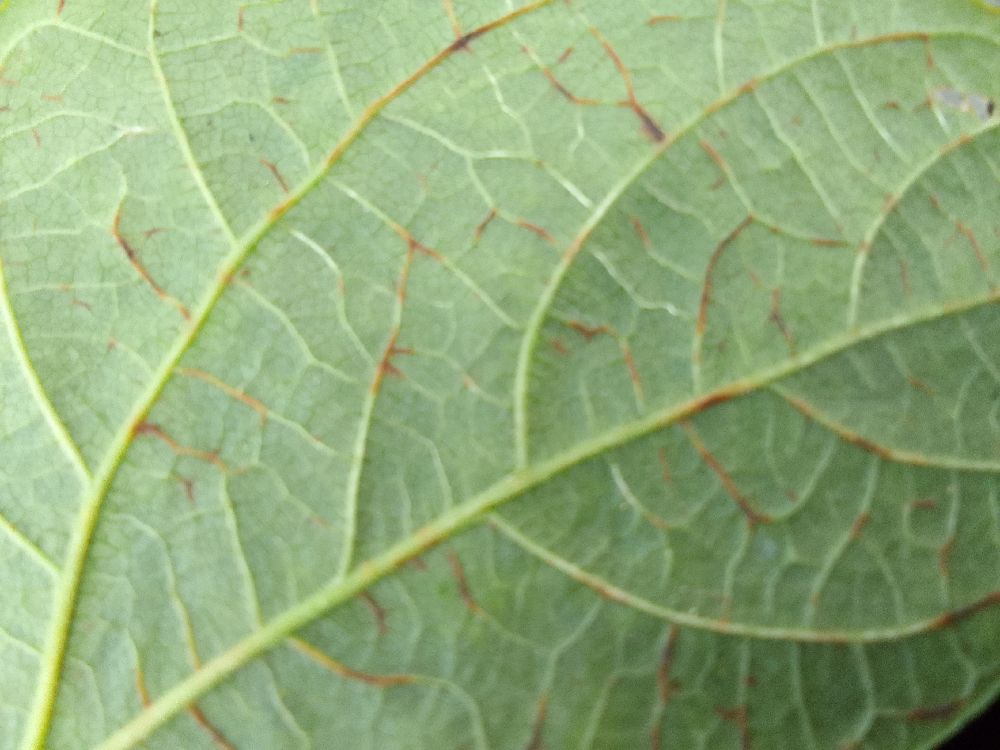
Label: anthracnose